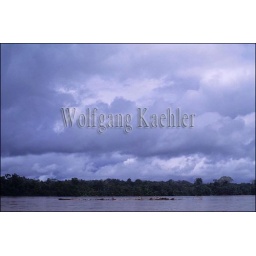
Ecuador, amazon basin, near coca, rio napo, rain clouds over rain forest